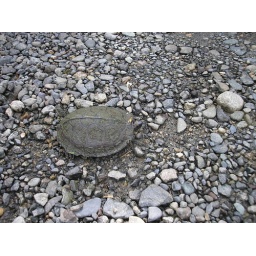
The turtle we found in the road